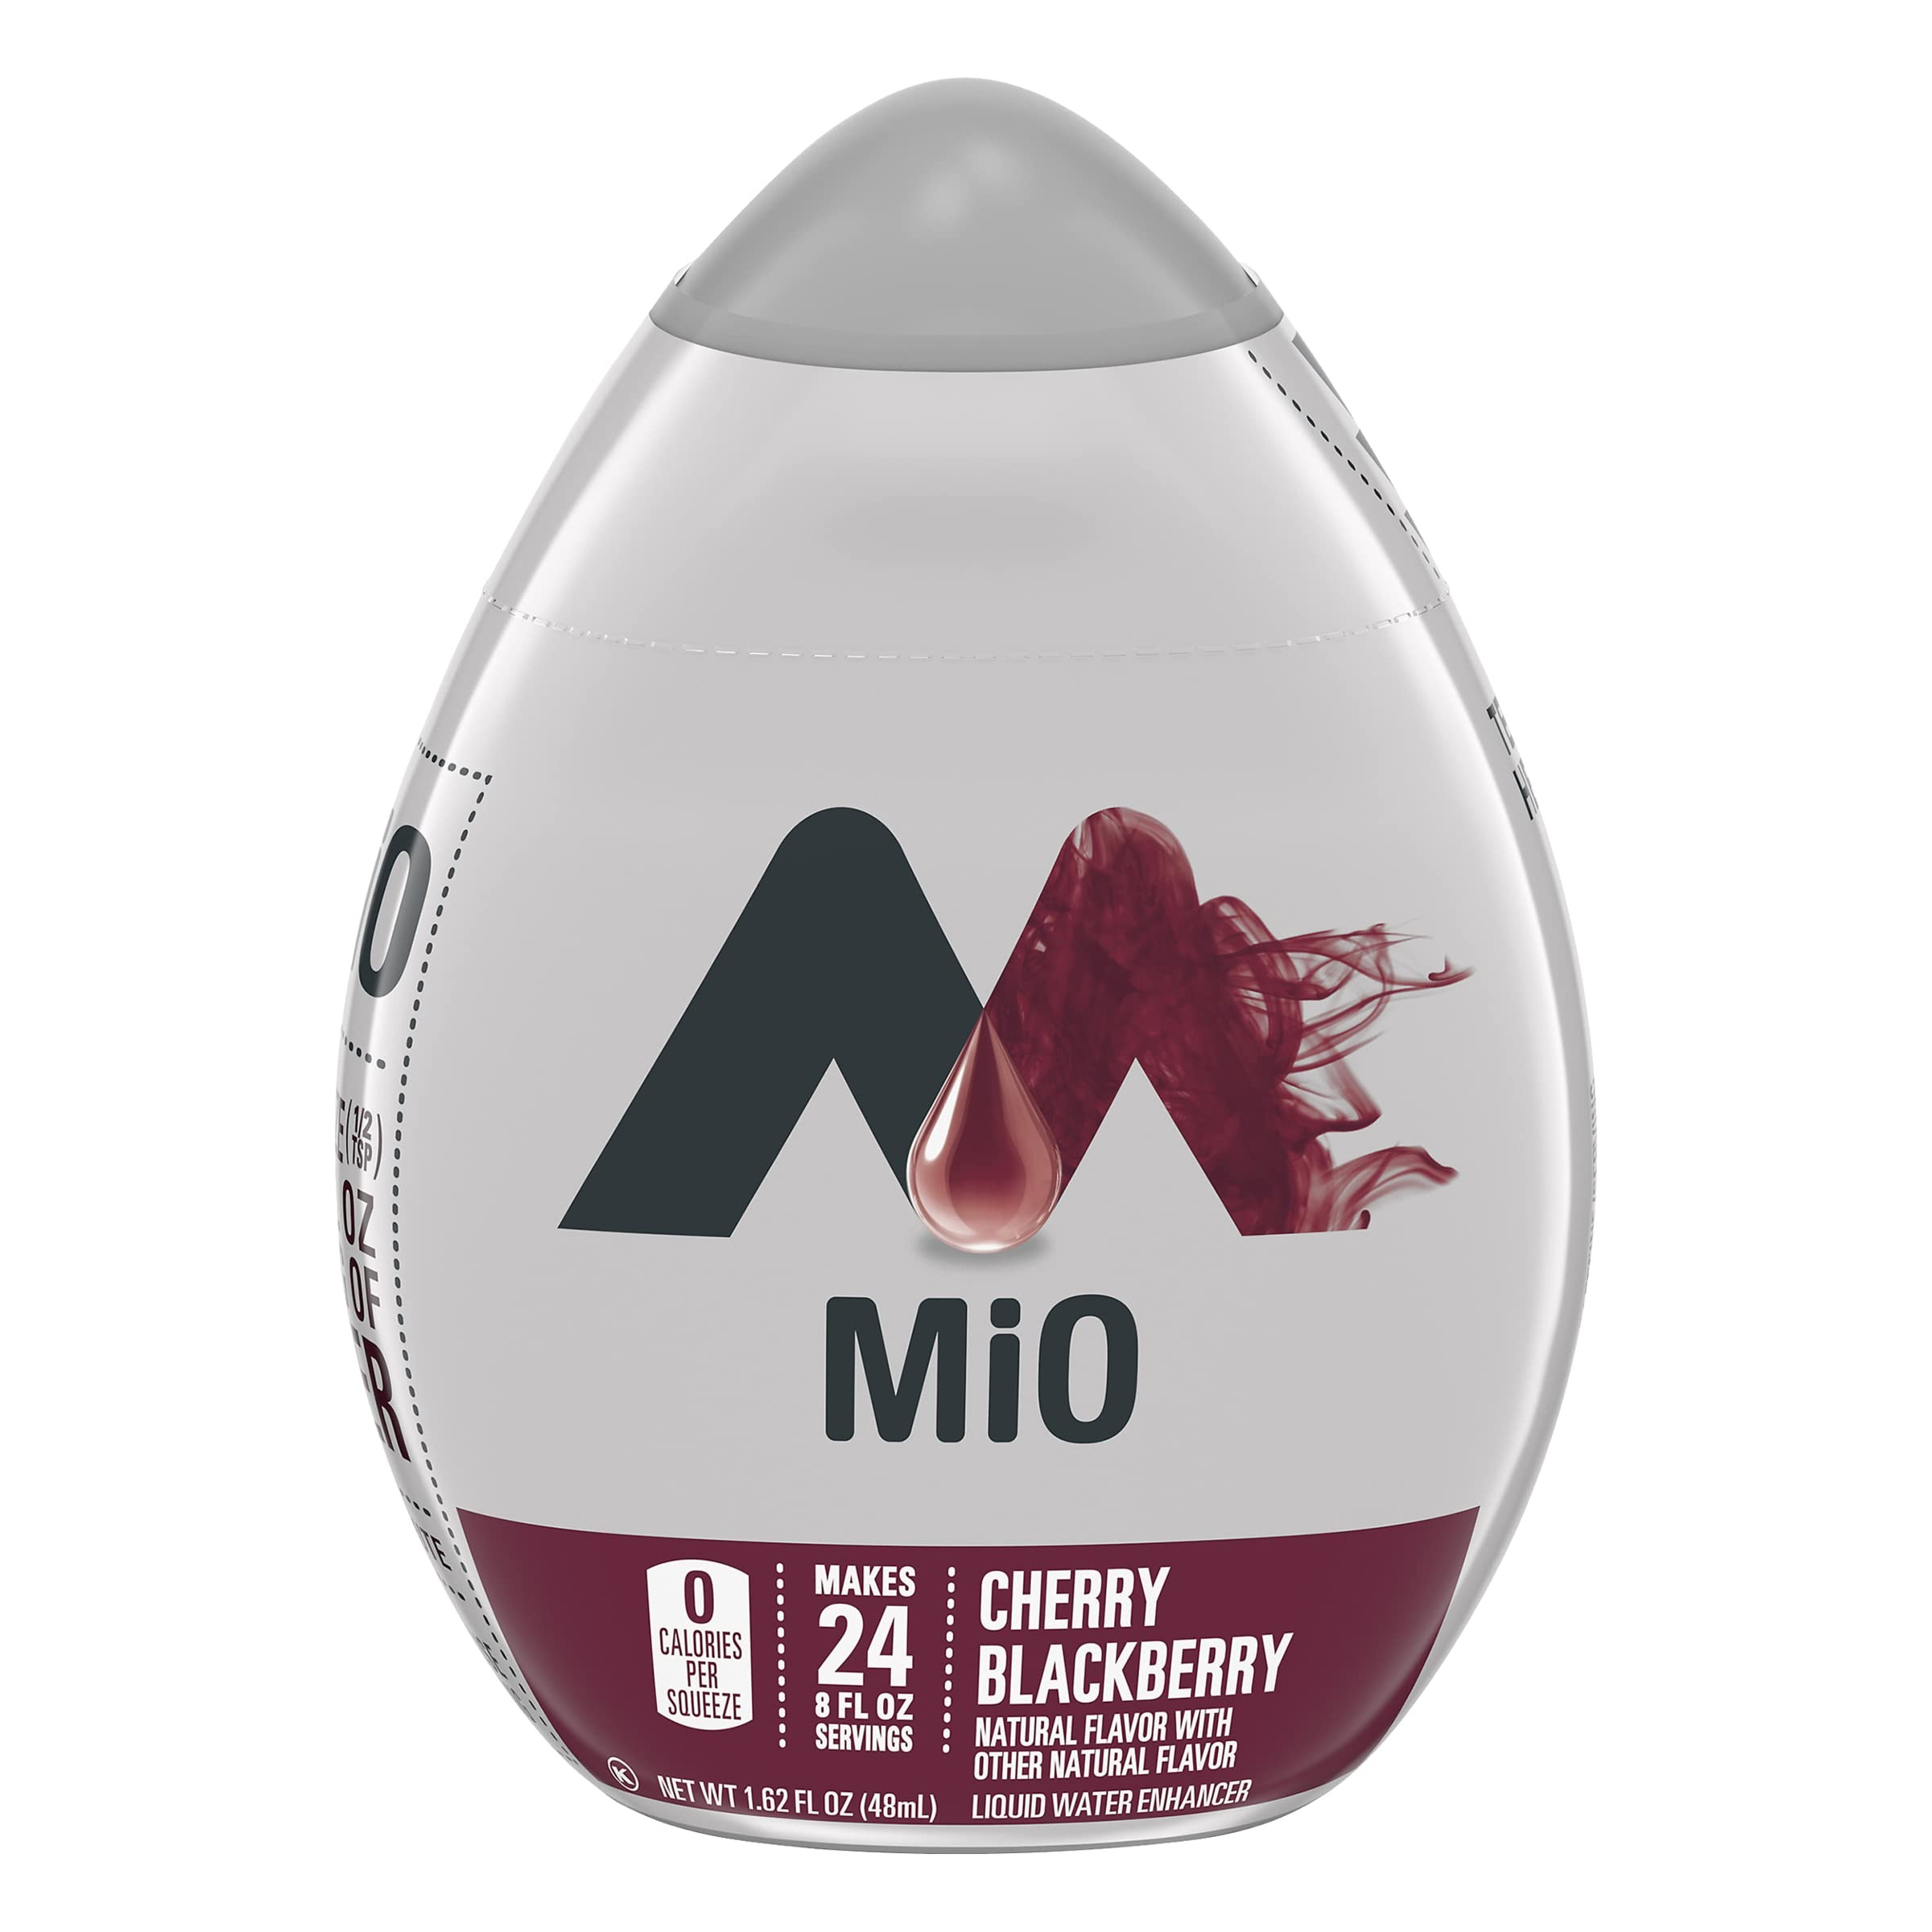
Item Name: Mio, Liquid Water Enhancer Cherry Blackberry, 1.62 Ounce
Bullet Point: Mio Liquid Cherry Blackberry Water Enhancer. M. Makes 24 servings. Natural flavor with other natural flavor.
Product Description: Energy Drinks
Value: 3.24
Unit: Fl Oz

Price: 4.2